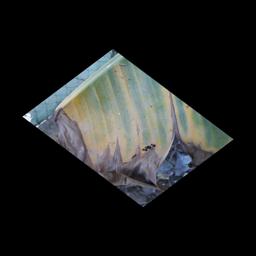
Label: POTASSIUM DEFICIENCY